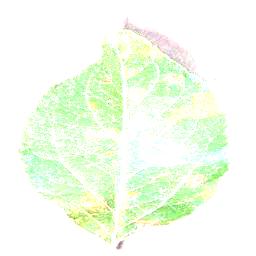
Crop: apple
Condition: cedar_rust